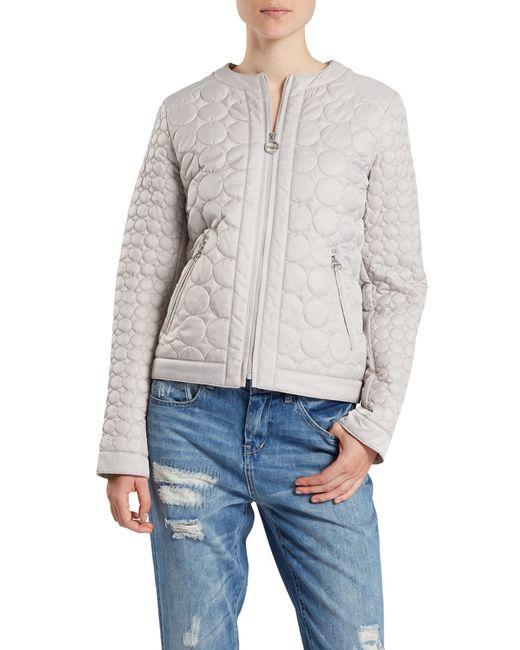
trendiger hellgrauer Mantel für Mädchen